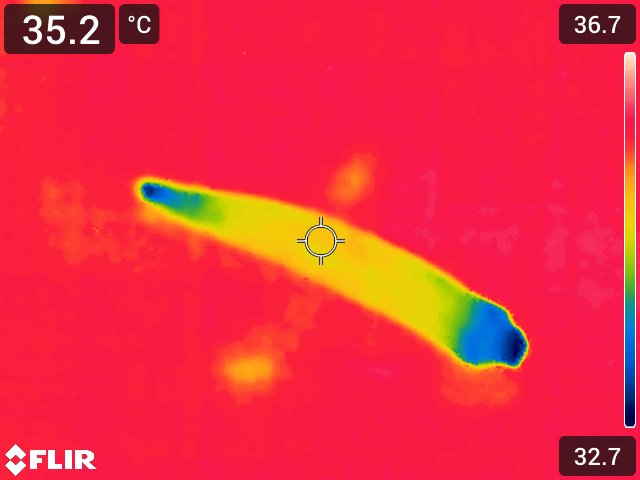
Maturity: over_matured